Khruangbin

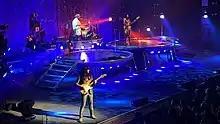
Khruangbin performing at The Anthem, 2022

In January 2018, Khruangbin released their second album, "Con Todo el Mundo". The title of the album came from Ochoa's Mexican-American grandfather, who would often ask, "How do you love me?" (""¿Cómo me quieres?"") and would only accept one response, ""Con todo el mundo"" or, in English, "with all the world." The band said the title of the record is also a reference to the diverse range of musical influences that inspired it, primarily from the Middle East. Later in the year they recorded live for Spotify an arrangement of the Indian song ""Khuda Bhi Aasman Se"", played by Mohammed Rafi in the movie Dharti. "Con Todo el Mundo" (2018), has influences from Spain, and, with regard to the Middle East, specifically Iran.